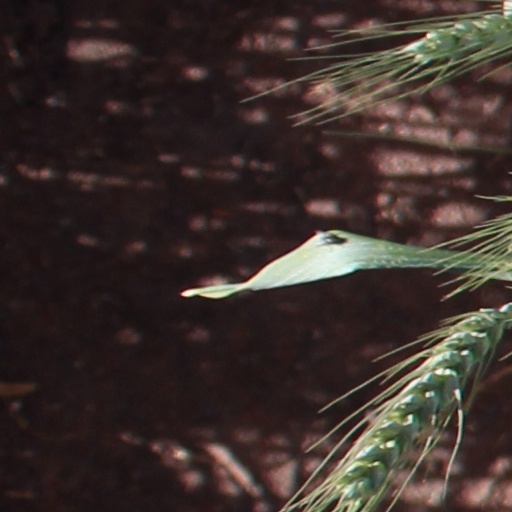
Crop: wheat